The Black Phone

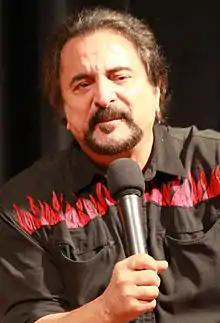
Makeup-effects artist Tom Savini pictured in 2014. Savini’s Callosum Studios handled the creation of The Grabber's masks.

Principal photography began on February 9, 2021, in Wilmington, North Carolina, under the pseudonym "Static". A private residence used for interior and exterior shots was the shoot's initial location. The production base was confined mostly to EUE/Screen Gems's local film studio, from sets portraying The Grabber's basement, and adjacent neighborhoods. Estimates to realize the shoot ran between $16–18 million, the budget partially funded by a $4.7 million transferable tax credit on in-state costs from the North Carolina government. Elsewhere regionally, shooting occurred in New Hanover, Brunswick, and Columbus counties. Filming for "The Black Phone" ended on March 27, 2021.